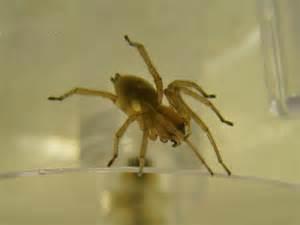
spider